Cane Creek Massacre

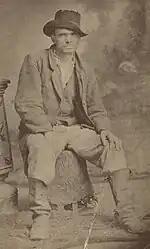
Brigham H. Roberts in his disguise.

Nearly two weeks after the massacre, and following criticism, Tennessee Governor William Bate offered a $1000 reward if the killers were apprehended and convicted, though it was never claimed. Elder Jones believed that Governor Bate was not concerned at all with bringing the murderers to justice. Eli Murray, the federally appointed Utah governor, had sent a telegram to Bate condemning the murders, but also suggesting that the murdered missionaries were "representatives of organized crime" that were trying to recruit emigrants to Utah. Over two months after the massacre a grand jury was assembled, but no arrests were made and no trial was ever held.